Gym

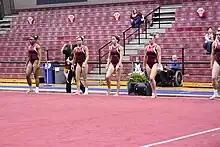
Students of Texas Woman's University practicing in their university gymnasium, 2011

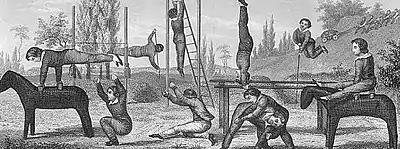
Children's outdoor gymnasium, circa 19th century. The equipment, which was standard for the time, includes ladders, gymnastic horses, and parallel bars.

In Gymnasiums, apparatus such as barbells, bumper plates, kettlebells, dumbbells, resistance bands, jumping boards, running paths, tennis balls, cricket fields, and fencing areas are used for exercises. Outdoor settings are healthiest when the weather is safe. Gyms were popular in ancient Greece. Their curricula included self-defense, gymnastics medica, or physical therapy to help the sick and injured, and for physical fitness and sports, from boxing to dancing to skipping rope.